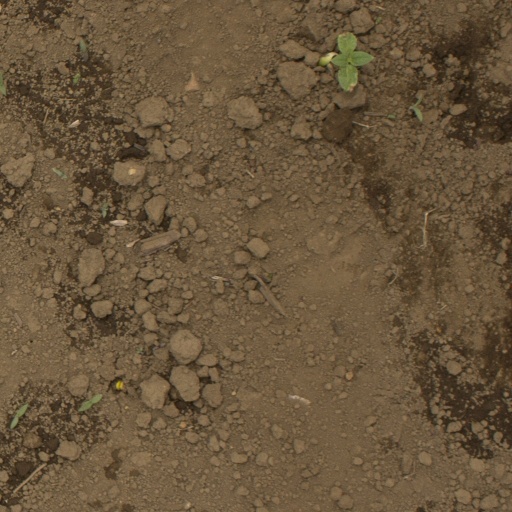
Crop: Jerusalem artichoke